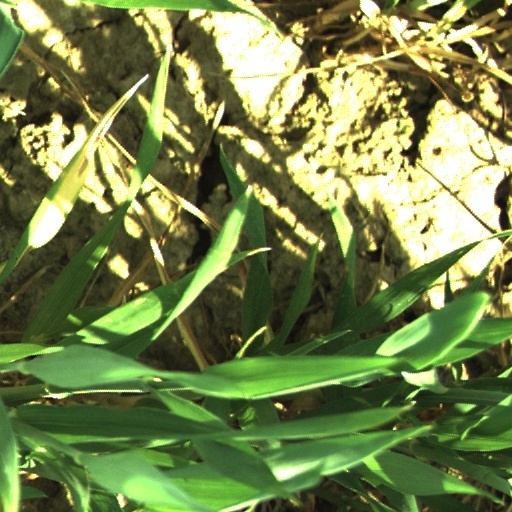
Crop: wheat